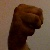
The image shows a hand gesture representing the letter 'M' in Indian Sign Language.